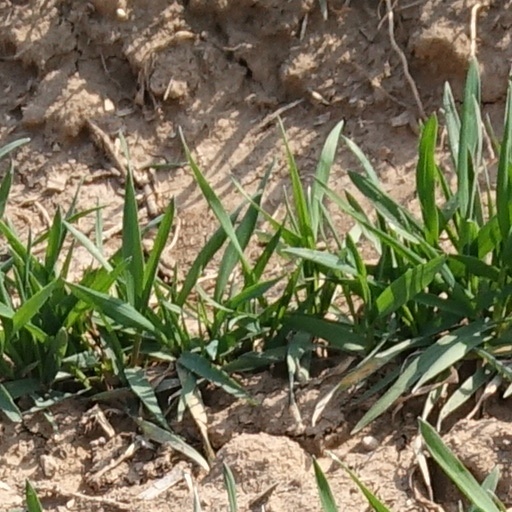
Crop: wheat